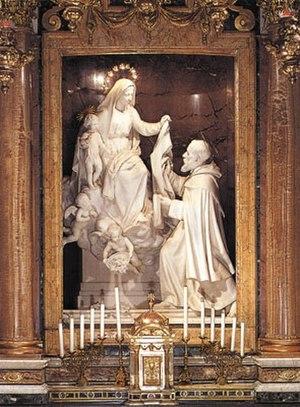
Simon Stock est un carme Anglais du XIIIᵉ siècle. Il a été un des premiers Généraux de l'ordre, et il est resté l'un des plus célèbres. Sa grande notoriété vient d'une vision qu'il aurait eue de la Vierge Marie lui remettant le Scapulaire. Il est vénéré comme bienheureux dans l'Église catholique romaine, et considéré comme saint dans l'ordre du Carmel. Il est fêté le 16 mai ou localement le 17 juillet.